Esholt

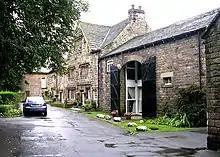
Esholt Old Hall, Church Lane

The manor house, Esholt Old Hall at Upper Esholt is medieval in origin, probably 16th century, and possibly once had a moat. It is well-preserved and has Grade II* listed building status.